Mass media in Mexico

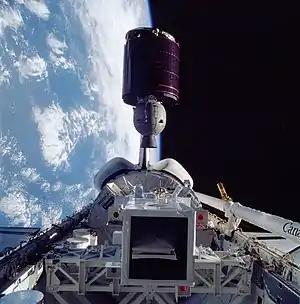
Mexico's Morelos satellite deploying from Discovery's payload bay.

The satellite system is domestic with 120 earth stations. There is also extensive microwave radio relay network and considerable use of fiber-optic and coaxial cable.